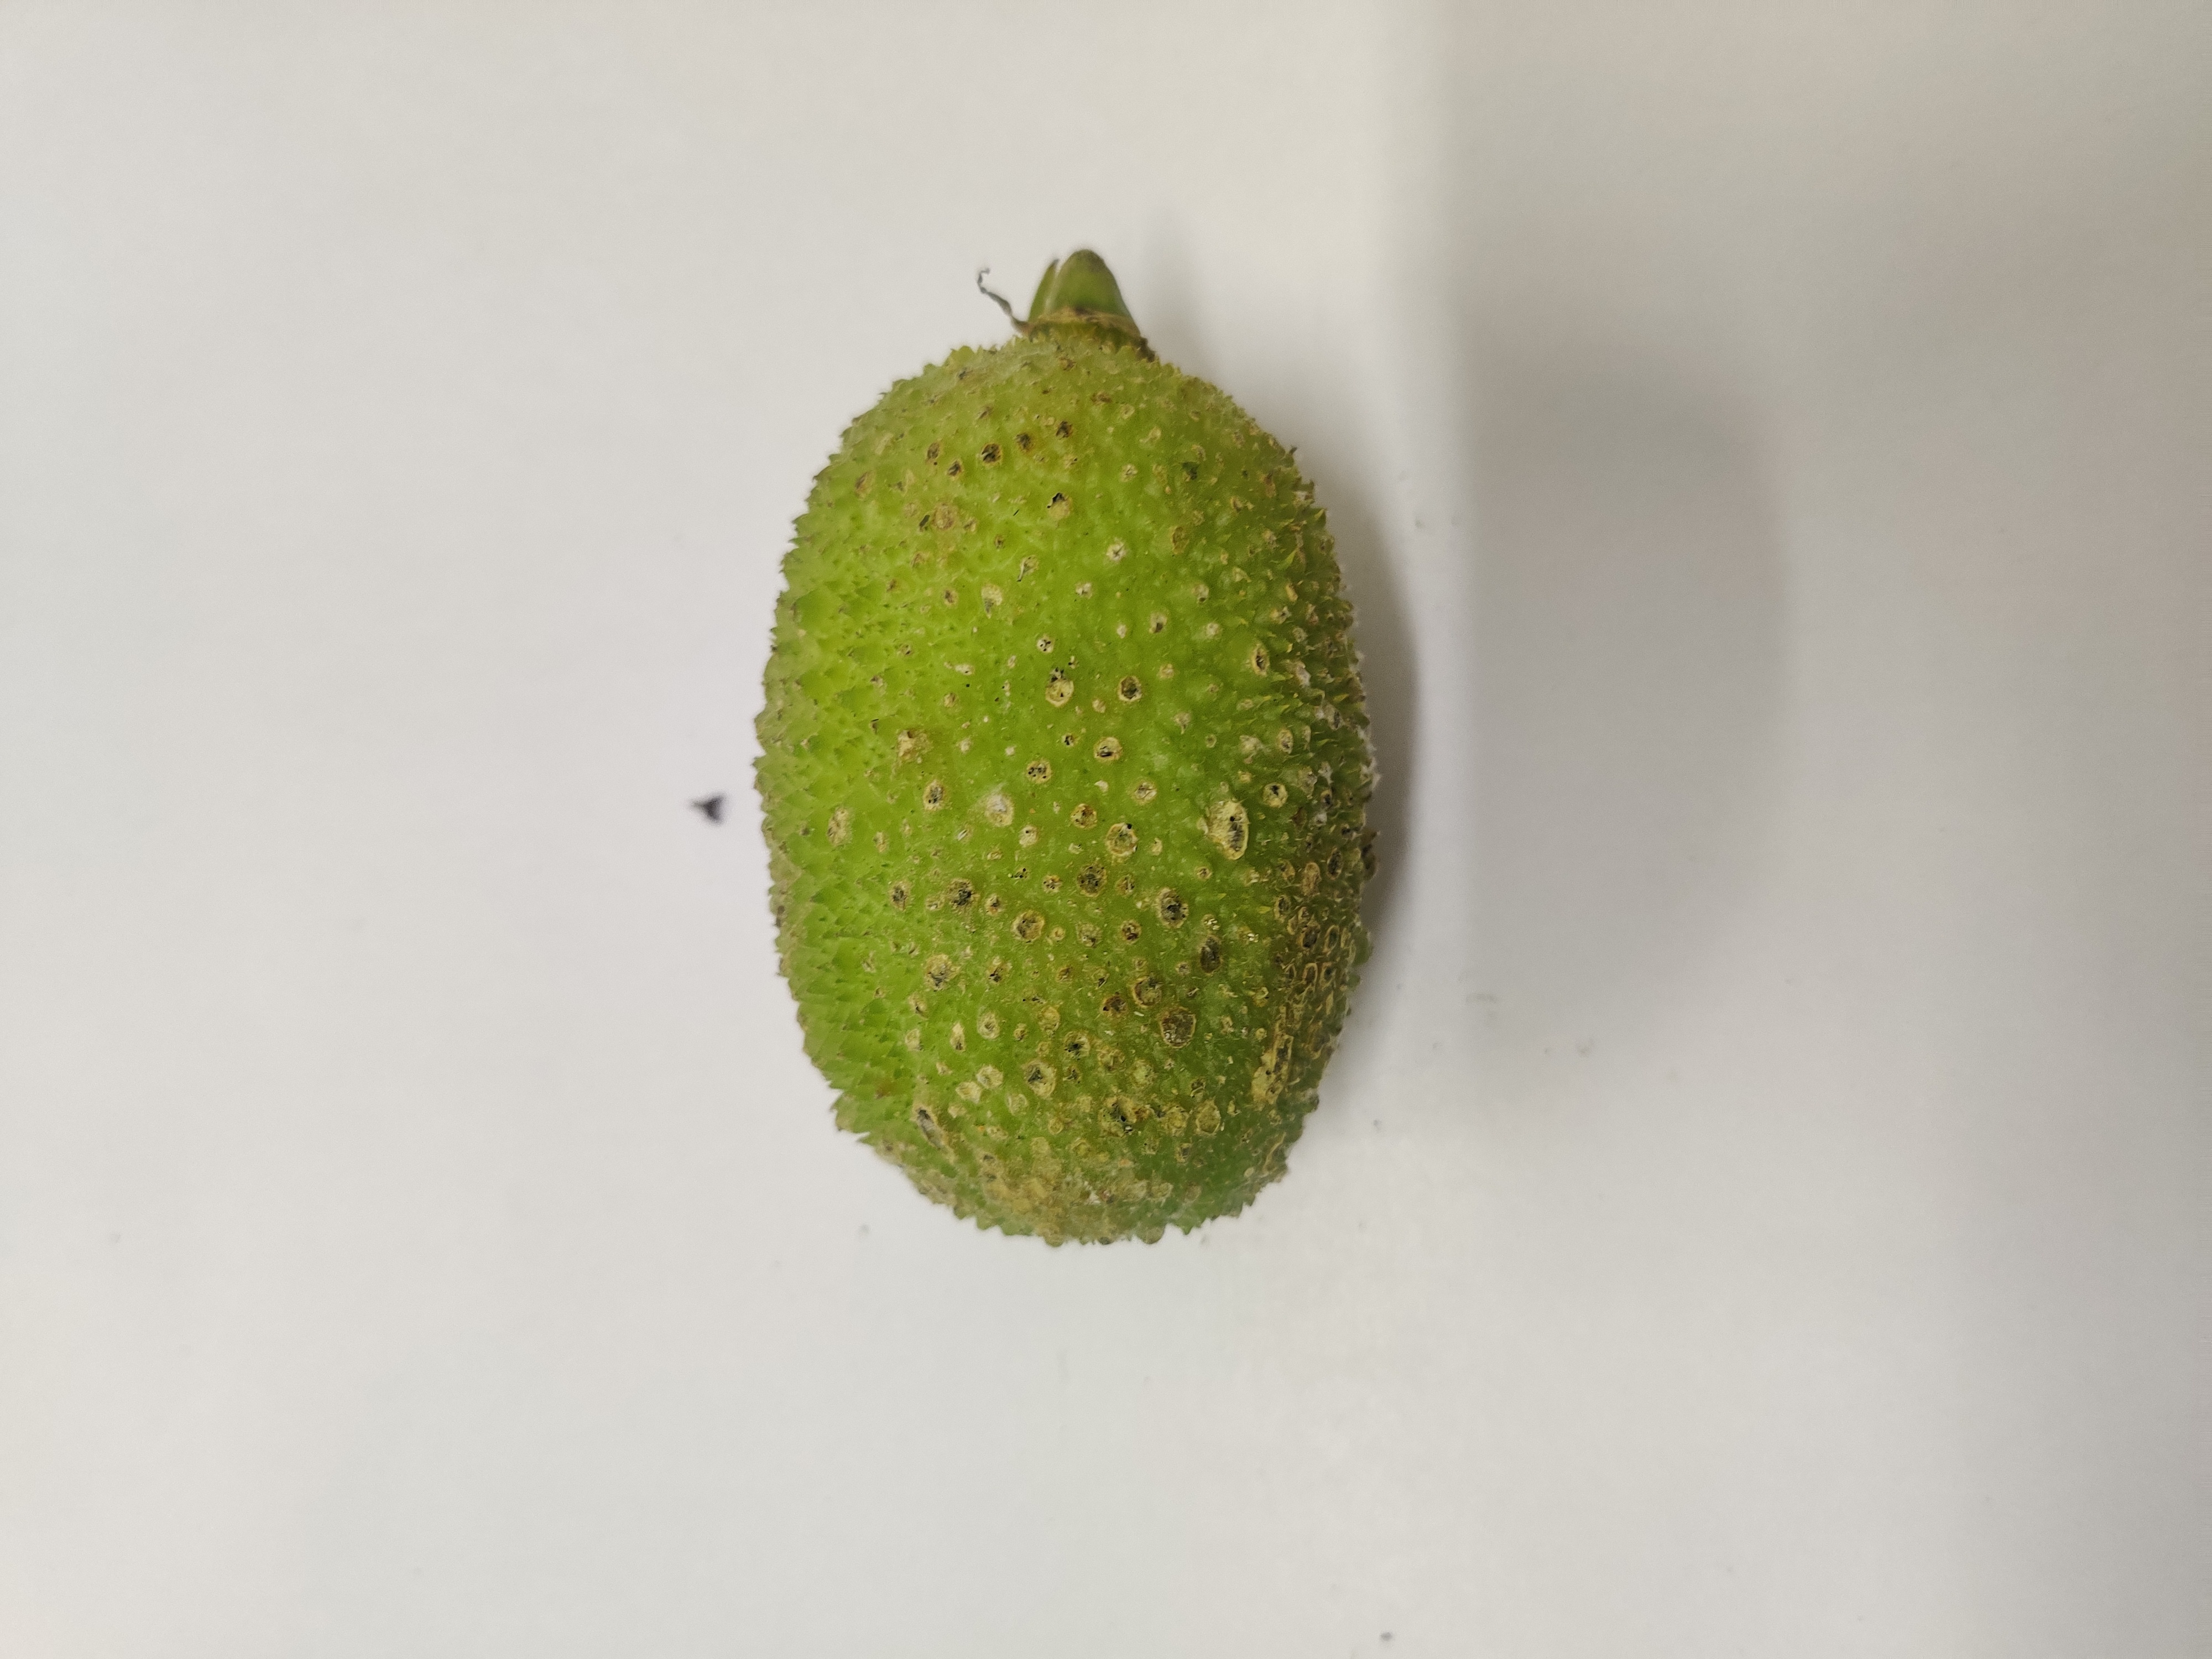
Crop: Spiny Gourd
Condition: Severely Damaged